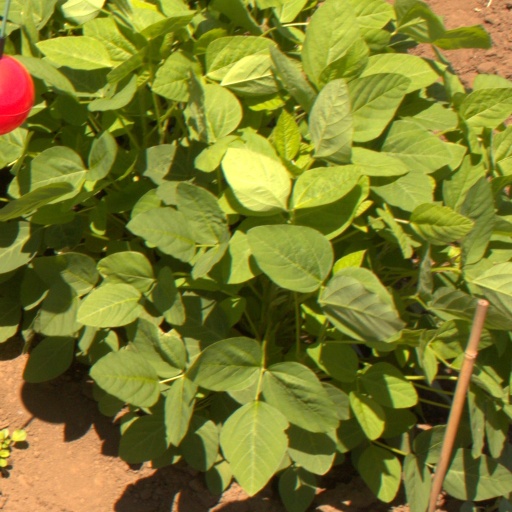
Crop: soybean